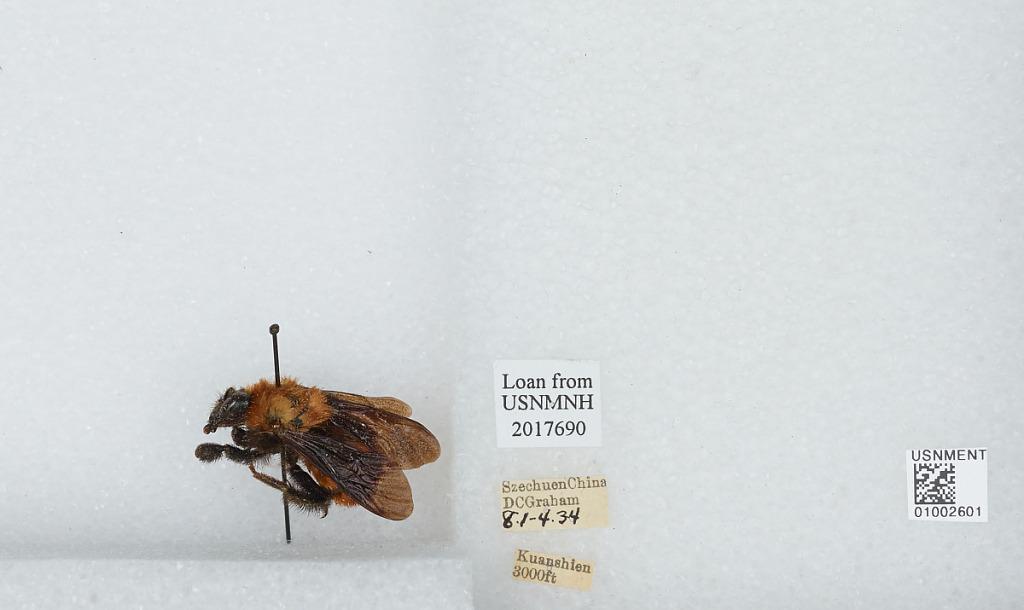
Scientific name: Bombus (Tricornibombus) atripes Smith
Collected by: D. Graham
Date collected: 1934-8-1
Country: China
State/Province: Sichuan
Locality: Kuanshien